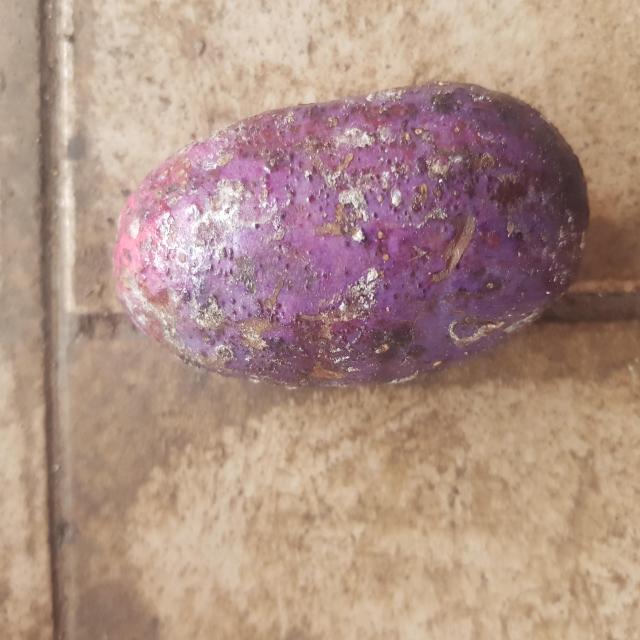
Plum grade: unripe